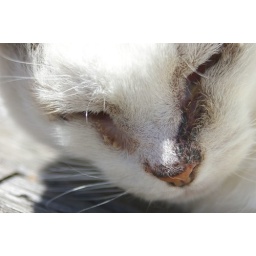
while photographing a flower in the garden I was befriended by this old white cat